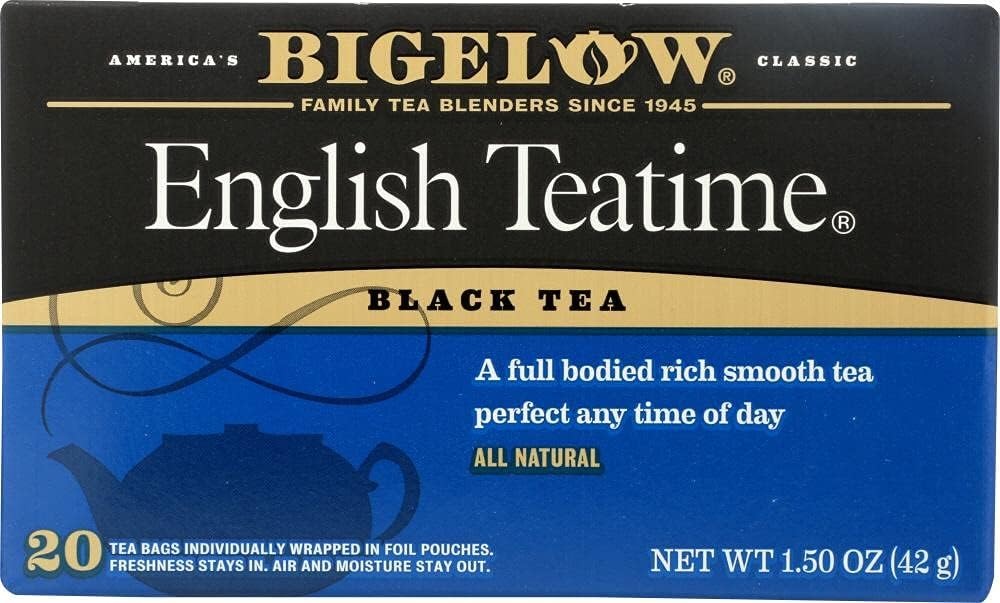
Item Name: Bigelow Tea Engl Teatime 20bg6
Bullet Point 1: Gluten Free
Bullet Point 2: Kosher
Product Description: Save On Bigelow 6X 20 Bag English Teatime Tea<Br><Br>Typically English, Rich In Flavor, And Appropriate For Any Tea Drinking Occasion.: Gluten Free Kosher<Br><Br>(Note: This Product Description Is Informational Only. Always Check The Actual Product Label In Your Possession For The Most Accurate Ingredient Information Before Use. For Any Health Or Dietary Related Matter Always Consult Your Doctor Before Use.)
Value: 1.0
Unit: Count

Price: 19.46